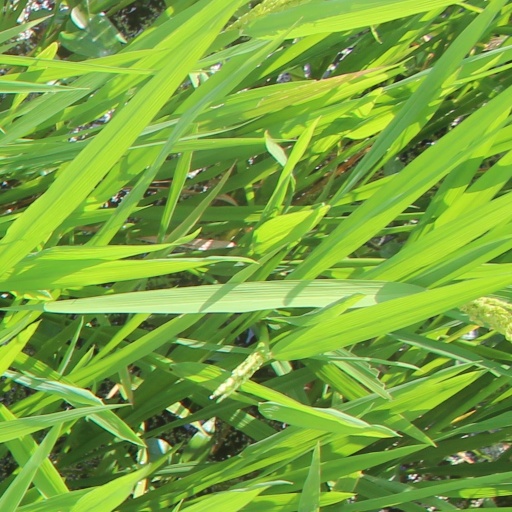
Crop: rice